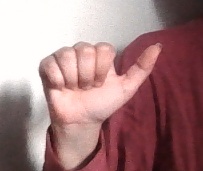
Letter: dhad